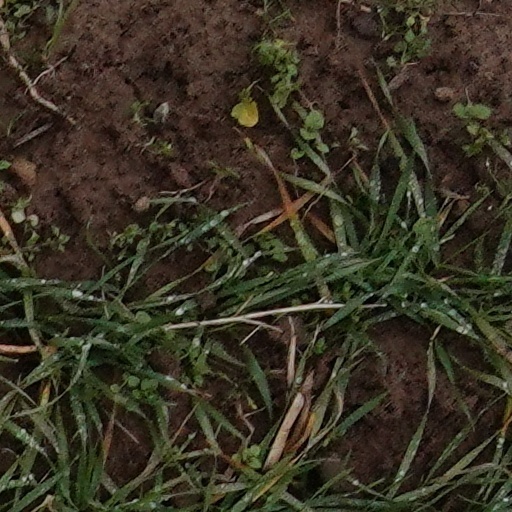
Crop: wheat